Garcinia kola

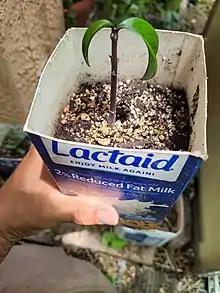
Garcinia kola seedling, grown in Casa Grande, Arizona.

The fruit, seeds ("bitter kola nuts") and bark of the plant have been used for centuries in folk medicine to treat ailments from coughs to fever. According to a report from the Center For International Forestry Research, "Garcinia kola" trade is still important to the indigenous communities and villages in Nigeria.